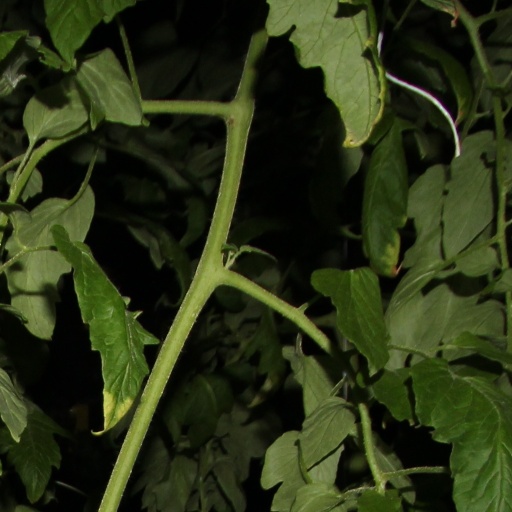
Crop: tomato